Baden Army

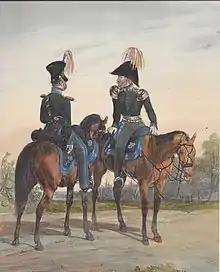
Baden Gendarmerie

The corps then also retreated under rearguard action, and on 26 November it met the remnants of the army coming from Moscow near Borisov. The strength of the Baden Brigade at this time was still 2,240 men and thus around a third of the original force. On 28 November the Battle of Berezina took place, in which the IX Corps, east of the river, faced Wittgenstein's army. The Baden Brigade was west of the river at this point, but was ordered back to the corps early in the morning, great confusion occurring at the river crossings. The Baden Brigade then formed the right wing of the IX Corps, their position ran from the Berezina to Studyanka. In fierce fighting, the infantry succeeded in repelling the Russian attacks. Losses were very high, more than 1,100 men were killed or wounded, leaving the brigade with a strength of only 900 after fighting ended. The Baden Hussars, reinforced by Hessian Chevau-légers, broke up a column of Russian infantry and took 500 prisoners, but was then wiped out by Russian cuirassiers. It lost the majority of its officers and around 150 soldiers and was then only a few men strong. After this bloody rearguard action, the IX Corps crossed the Berezina on the morning of 29 November and destroyed the bridge behind it.